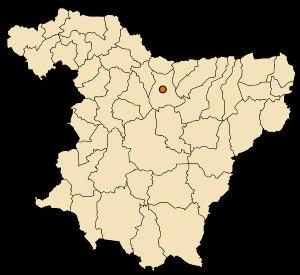
La wilaya de Bouira est une wilaya algérienne située en Kabylie. La population de la wilaya en 2008 est de 695 583 habitants.